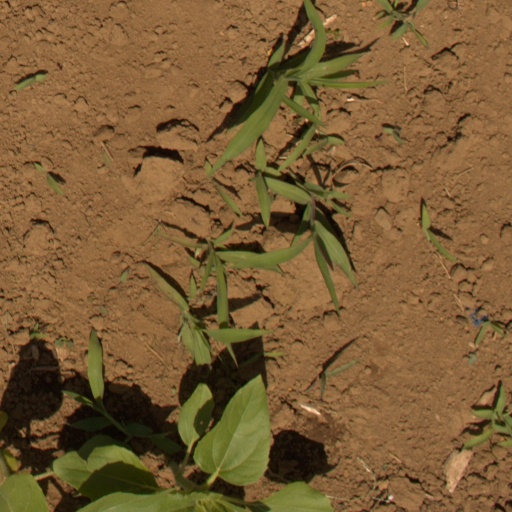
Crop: Jerusalem artichoke